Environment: real
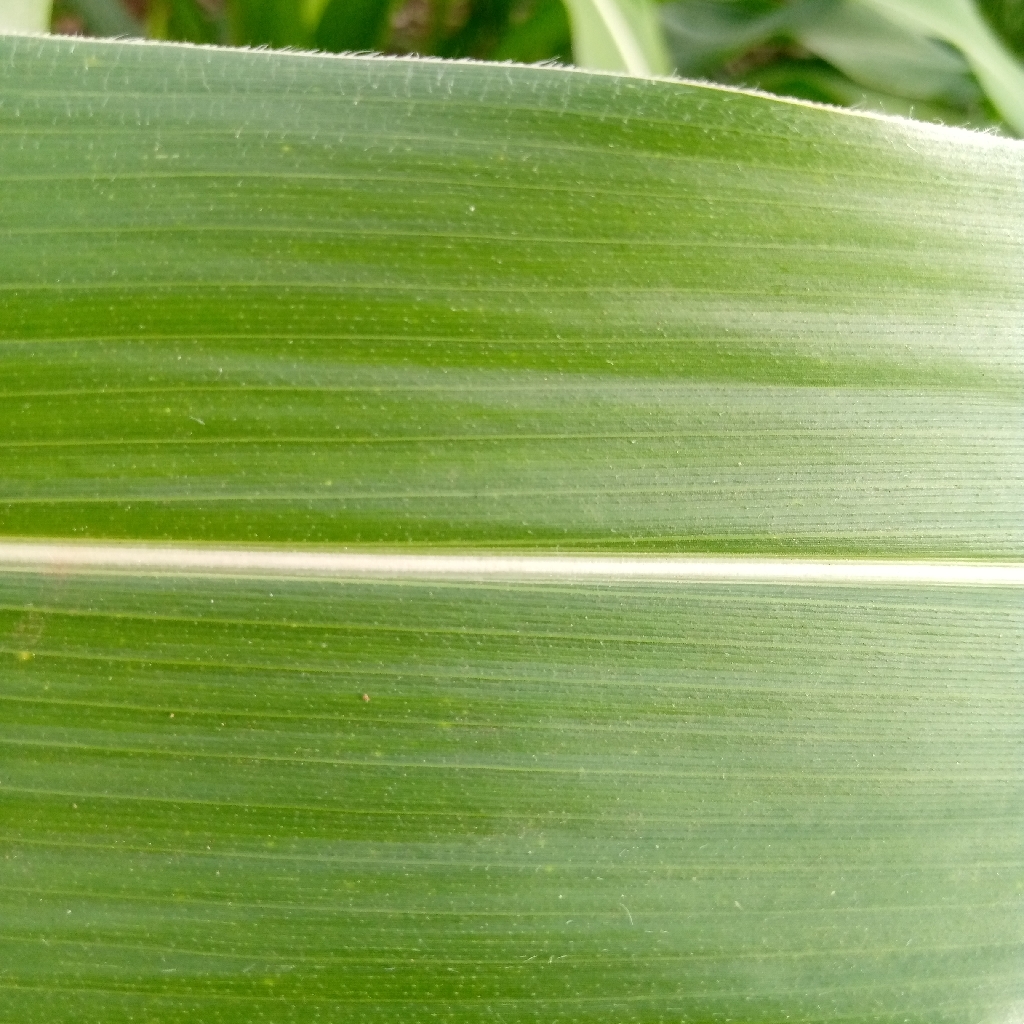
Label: healthy